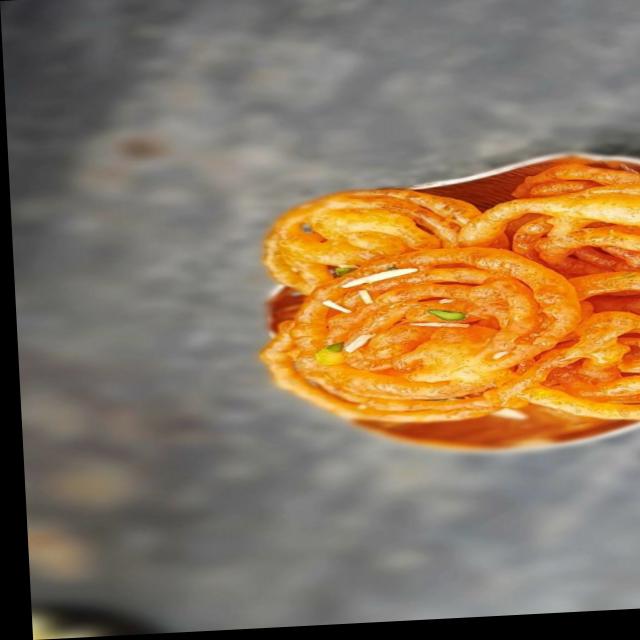
Dish: jalebi